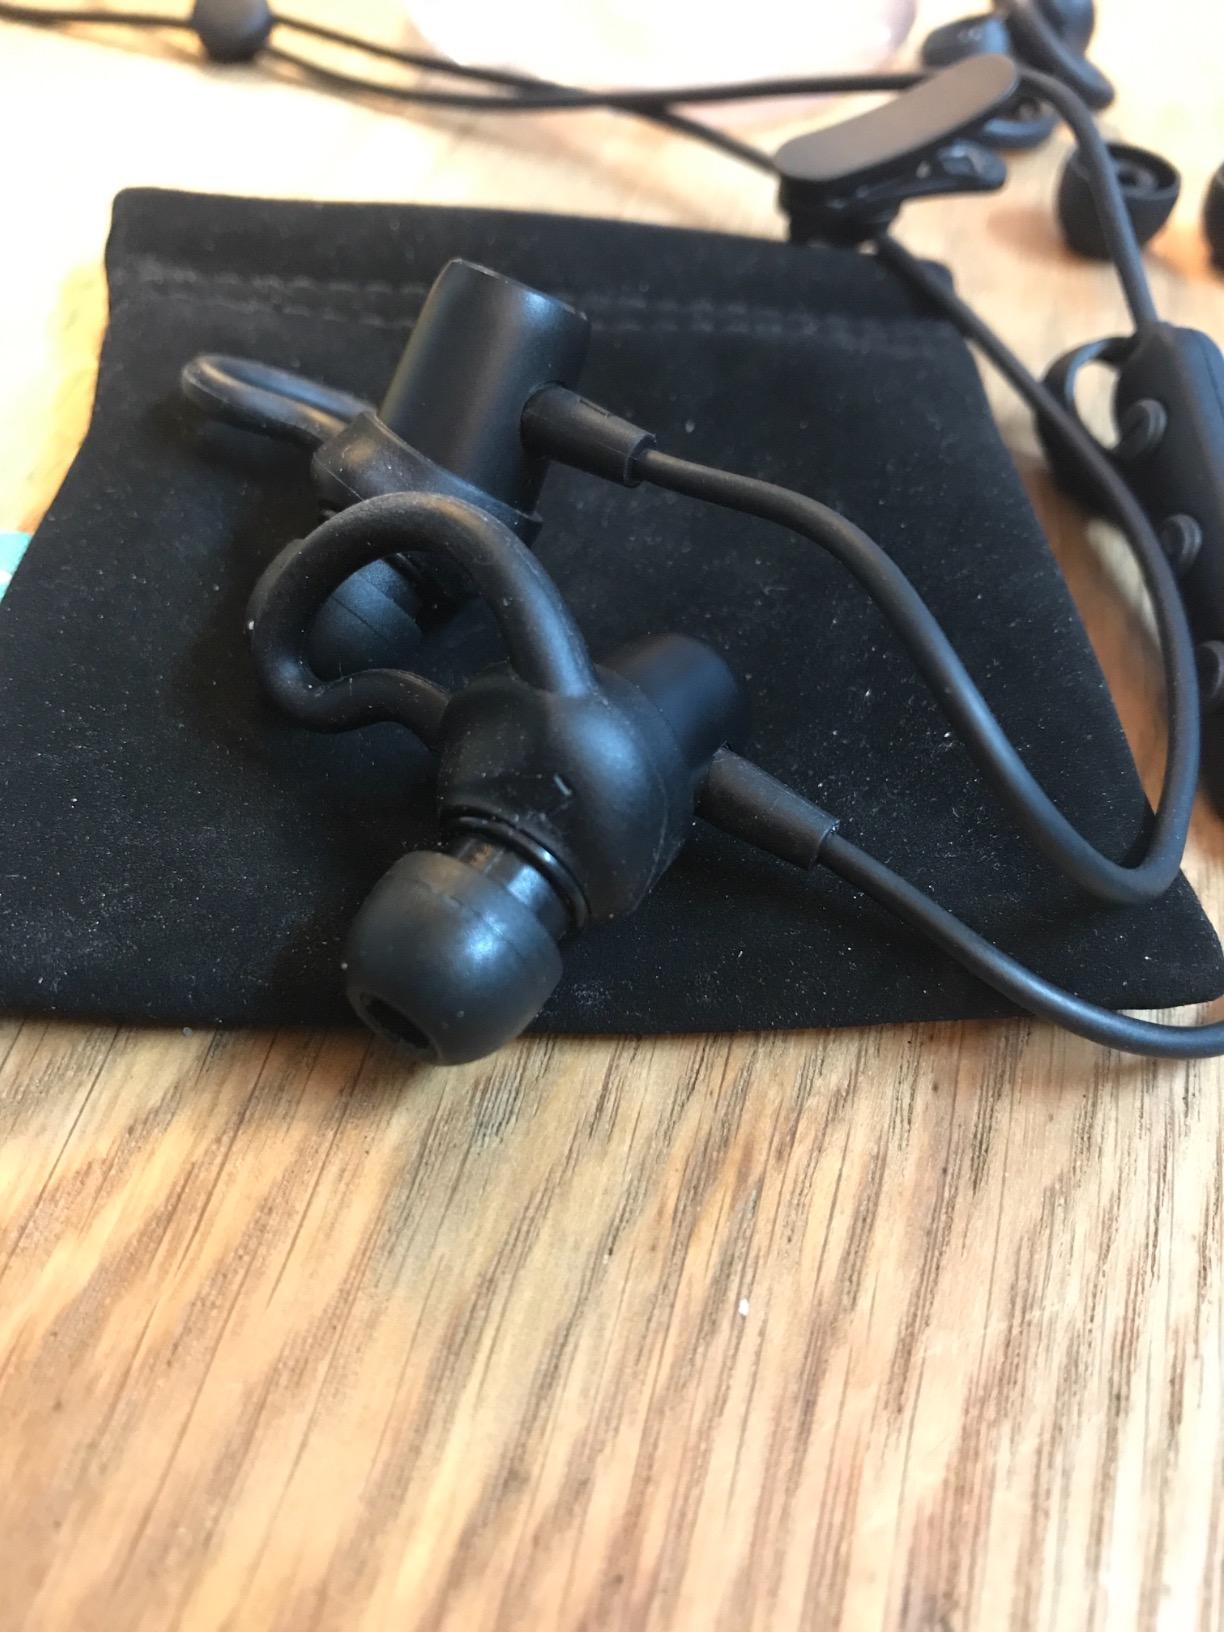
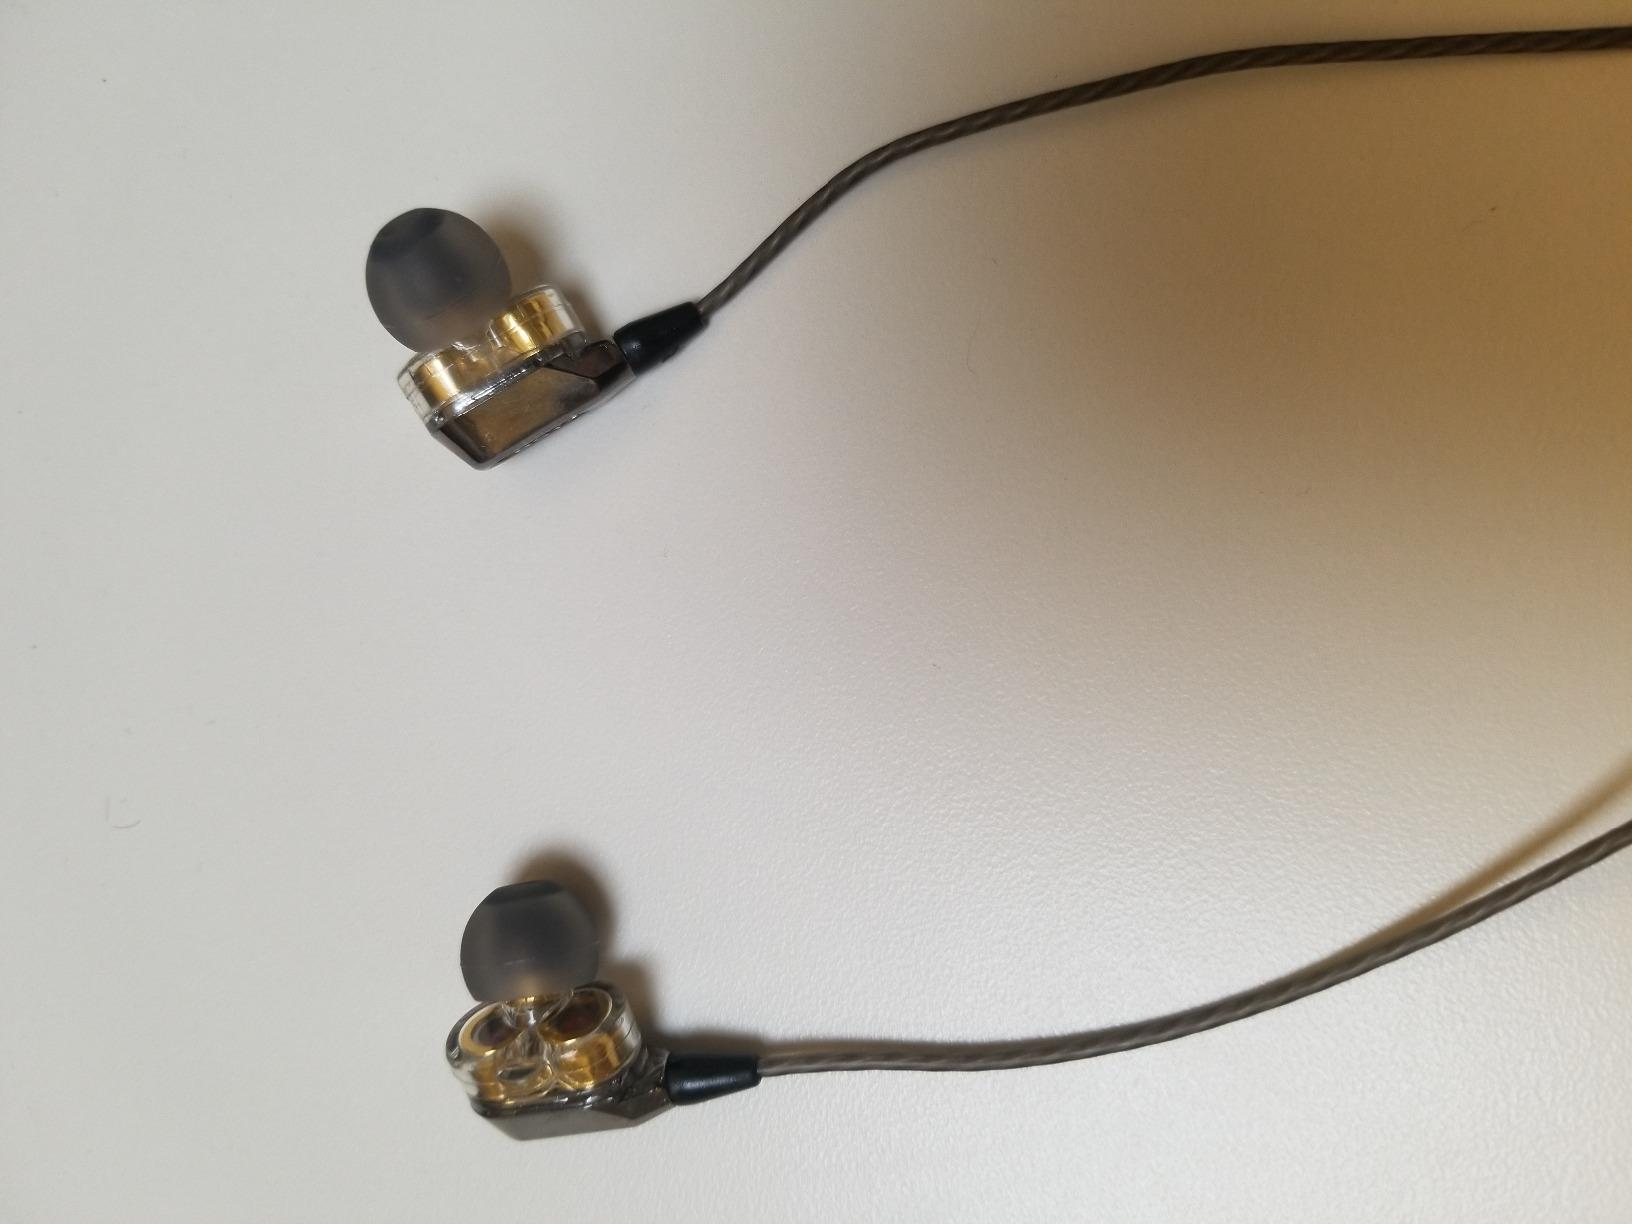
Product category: headphones
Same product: no